David Tineo

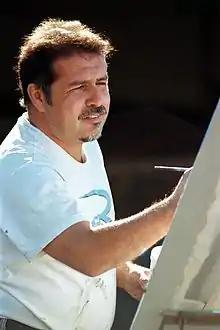
David Tineo at work

David Tineo (born May 23, 1955) is an American artist of Mexican descent whose works focus on cultural and identity issues particular to Mexican Americans who live in the U.S. Though internationally known, most of Tineo's life and career has been spent in Tucson, Arizona. He was diagnosed in 2004 with a macular degeneration that left him legally blind, but continues to paint and sculpt.